South China Craton

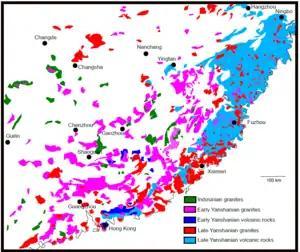
Distribution of igneous rock in the Cathaysia Block. Modified from Wang et al., (2013).

South China Block is formed by the assembly of both the Yangtze and Cathaysia blocks along the northeasterly trending Jiang-Shao Fault. However, the southwestern extension of this suture is poorly understood due to poor exposure.